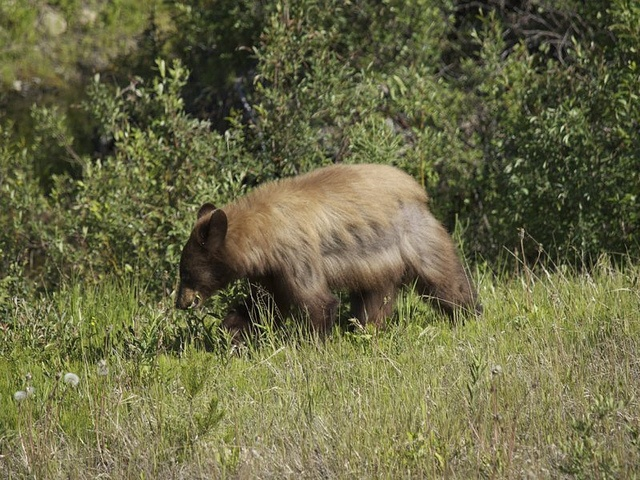
A brown bear walking on a grassy field next to trees.
a bear in a field of grass with bushes in the background
A brown bear walks through grass in the wild.
A brown bear is walking through the field.
A small brown bear walking along the grass